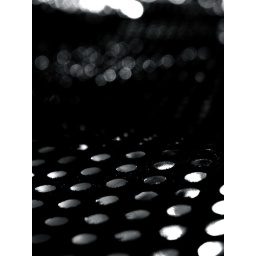
A dress i found in my closet with A LOT of very shiny sequins :)